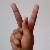
The image shows a hand gesture representing the letter 'K' in Indian Sign Language.